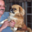
Label: dog